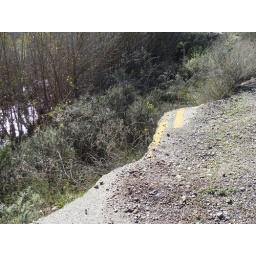
what happens when the ground beneath the road washes away